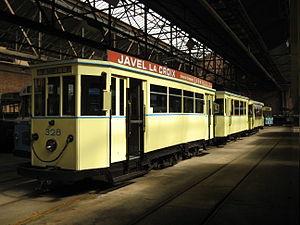
Le tramway de Gand est un réseau de tramway desservant la ville belge éponyme créé en 1874, et exploité depuis 1991 par le service de transports flamands De Lijn.